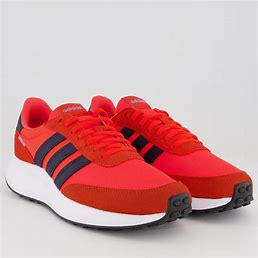
Brand: Adidas
Model: Run 70S